A. T. Averill House

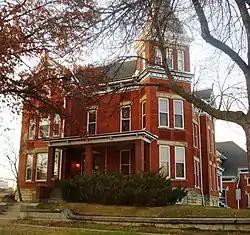

The A. T. Averill House is a historic building located in Cedar Rapids, Iowa, United States. Local architects Sidney Smith and William A. Fulkerson designed this 2-story, brick Late Victorian home. It was completed in 1886 for farm implement dealer Arthur Tappan Averill. This is a more restrained version of the High Victorian style. The house features a truncated hip roof, a 2-story polygonal bay, and a rectangular tower set on the diagonal. The carriage house/barn behind the house is of a similar design, but older. The house was listed on the National Register of Historic Places in 1978.